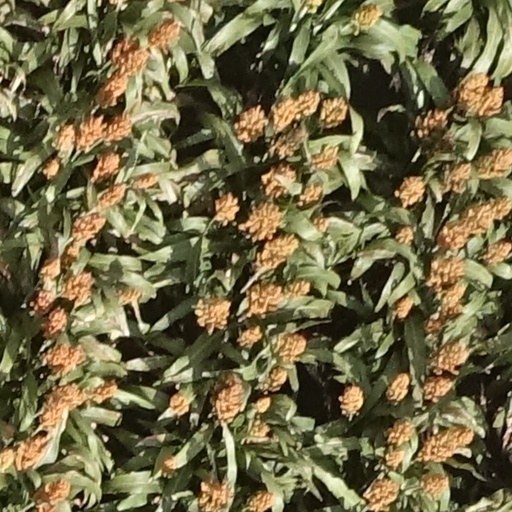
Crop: sorghum